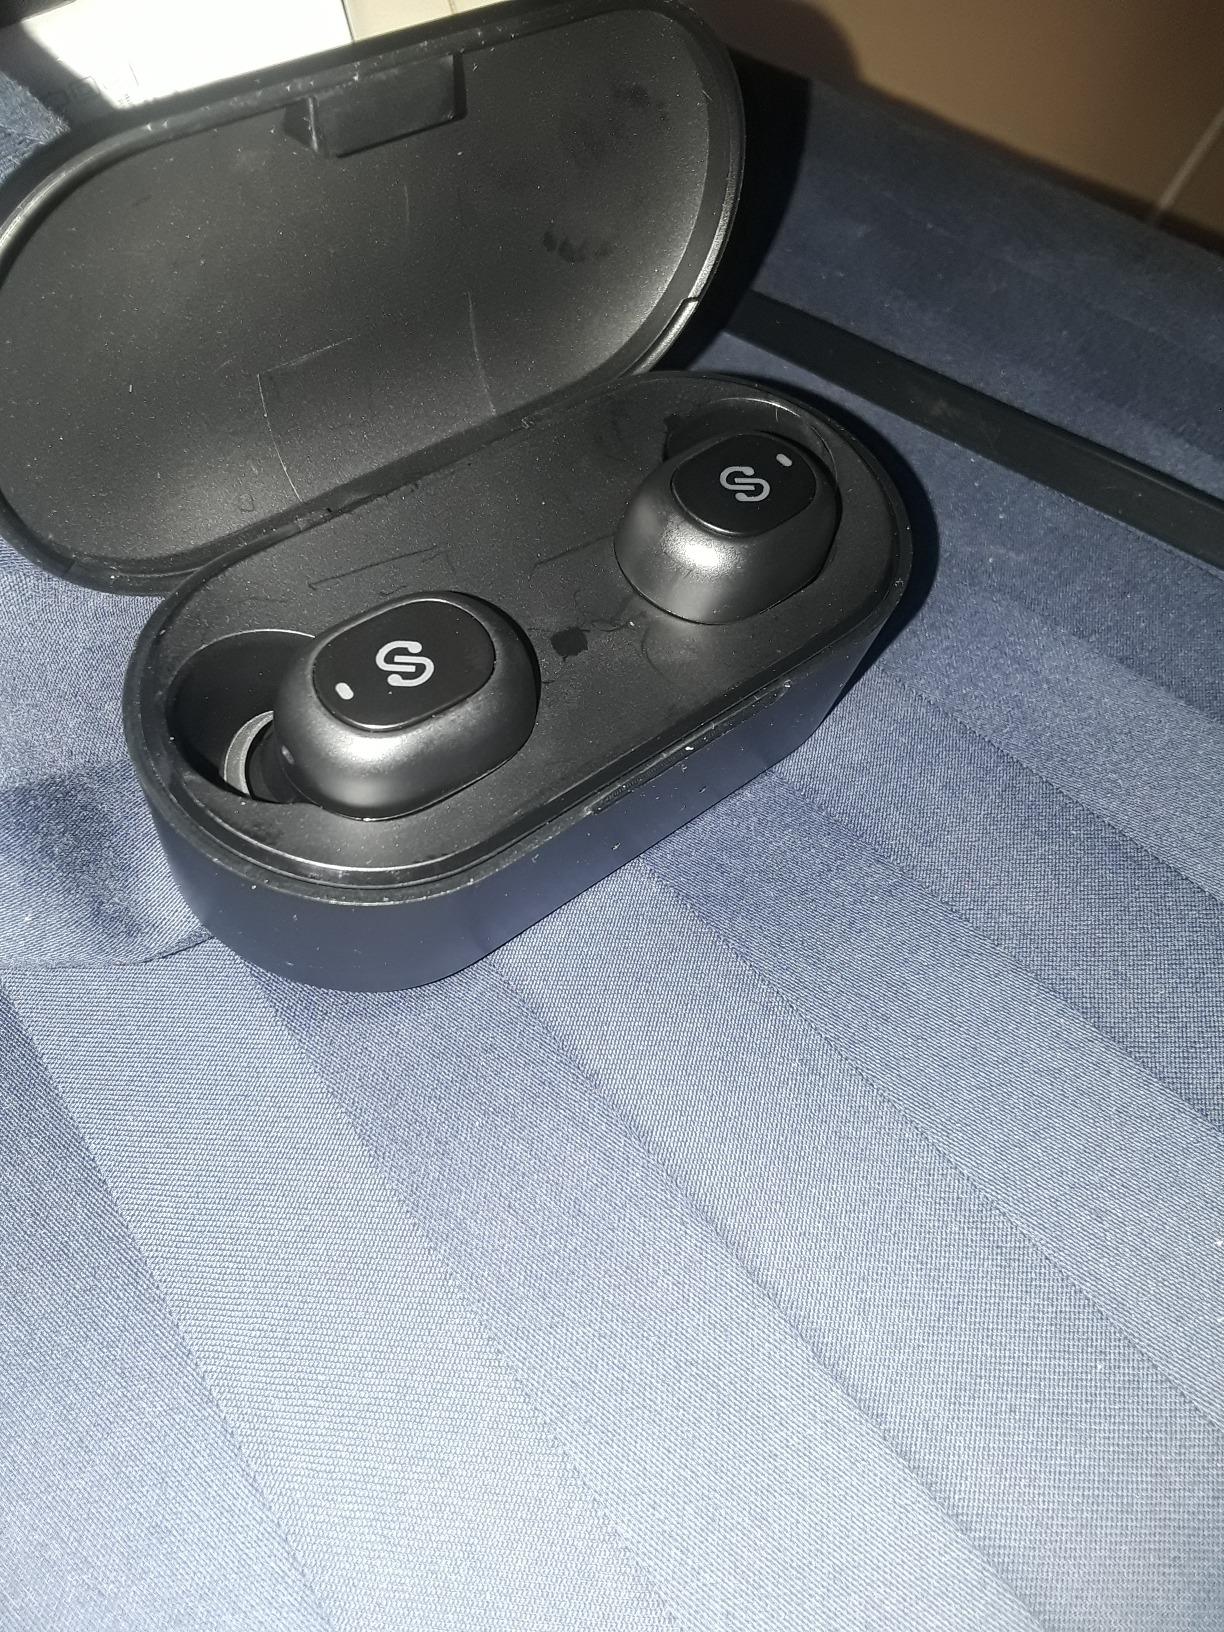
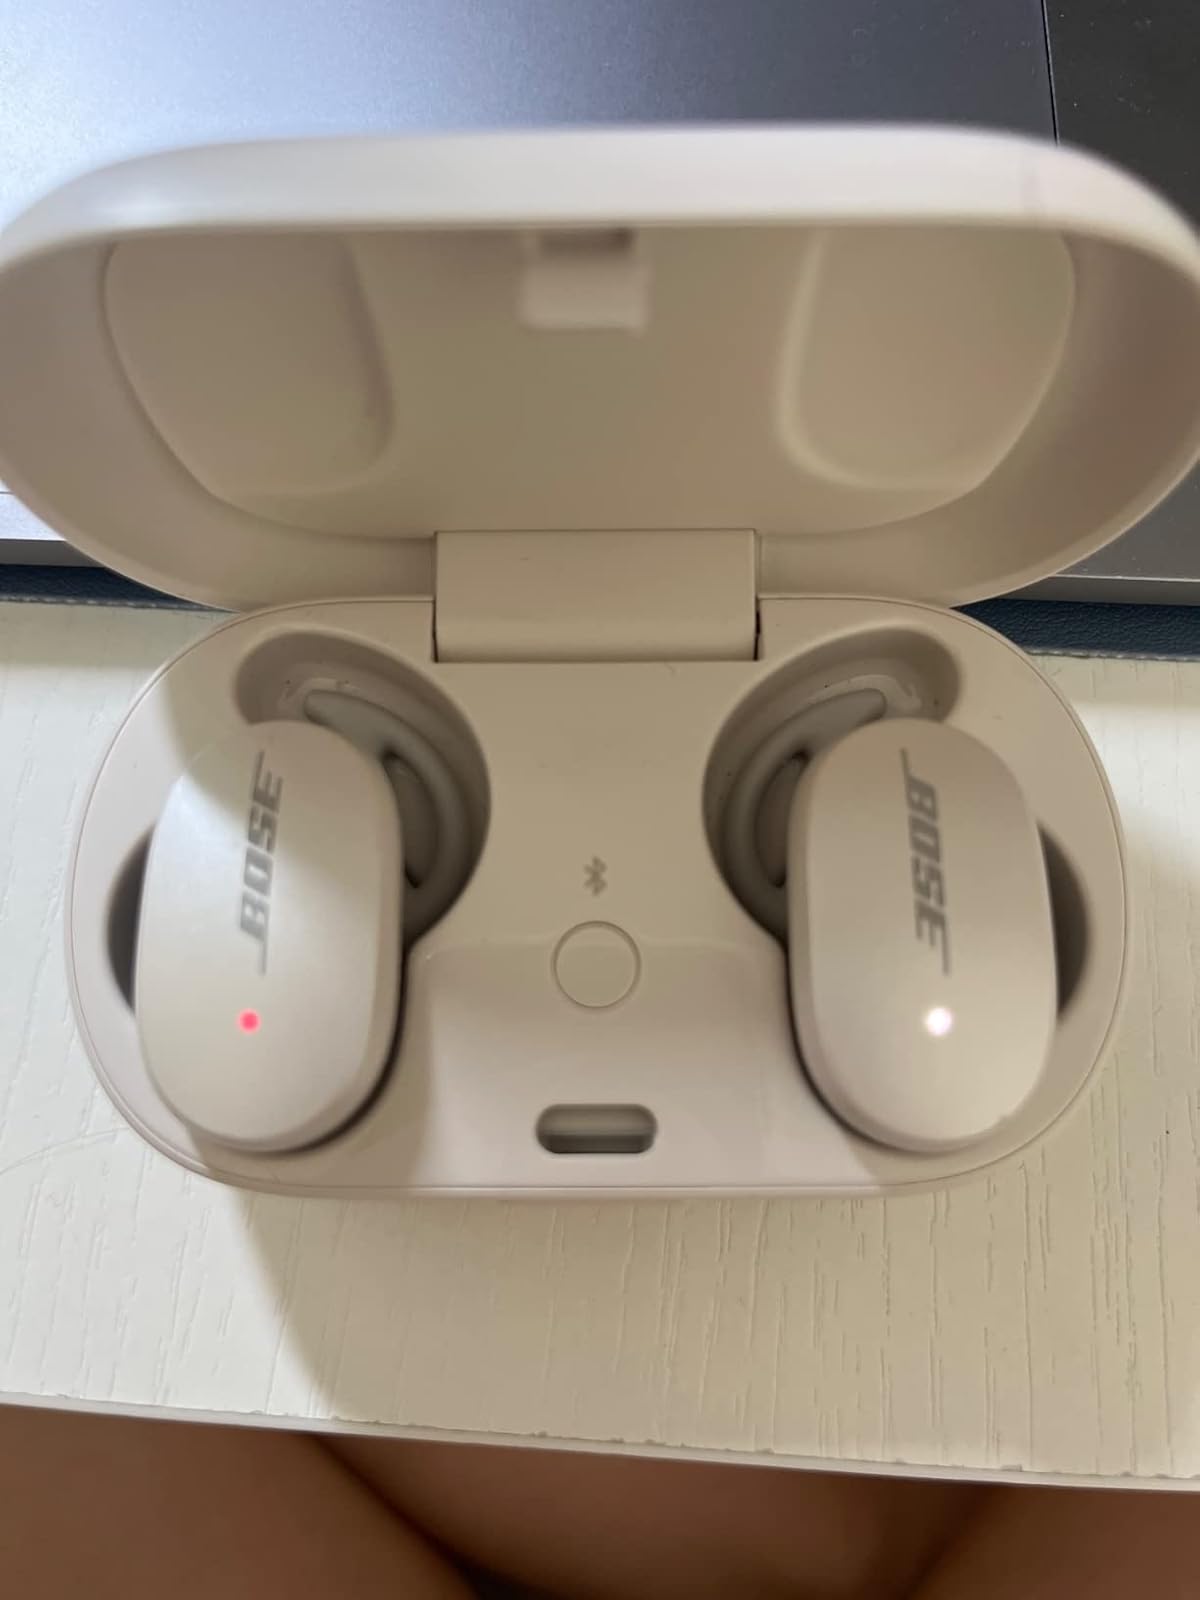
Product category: earbuds
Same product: no